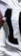
Number: 1